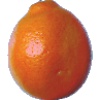
Label: Tangelo 1